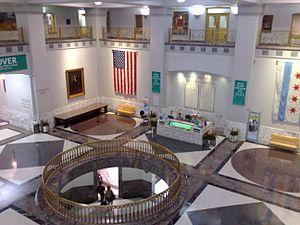
Lobby de la Harold Washington Library (Chicago), vue depuis le 2e niveau.
La Harold Washington Library est la principale bibliothèque municipale de Chicago. Elle doit son nom à Harold Washington qui fut maire de Chicago entre 1983 et 1987. Elle est située dans le sud du secteur financier du Loop, au 400 South State Street. Sa superficie est d'environ 68 000m², répartis sur 9 étages et abrite plus de neuf millions d'ouvrages en 2003. Le budget de construction de l'édifice était de 140 millions de dollars. La Harold Washington Library fait partie de la Chicago Public Library, qui est un vaste réseau de bibliothèques publiques contrôlé et géré par la ville de Chicago.
La Chicago Public Library, connue sous le sigle « CPL » est le réseau de bibliothèques publiques de la ville de Chicago, dans l'État de l'Illinois, aux États-Unis. Avec pas moins de 10 745 608 volumes, il est le plus grand système de bibliothèques de la région du Midwest et l'un des plus grands systèmes de bibliothèques publiques aux États-Unis, après la Bibliothèque du Congrès, la New York Public Library et la Bibliothèque publique de Boston.